Italian literature

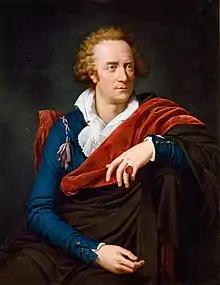
Portrait of Vittorio Alfieri by François-Xavier Fabre

Marino's work, with its sensual metaphorical language and its non-epic structure and morality, stirred up a debate over the rival claims of classical purity and sobriety on the one hand and the excesses of marinism on the other. The debate went on until it was finally decided in favour of the classical by the Accademia dell'Arcadia, whose view of the matter prevailed in Italian criticism well into the 20th century. The Accademia dell'Arcadia was founded by Giovanni Mario Crescimbeni and Gian Vincenzo Gravina in 1690. The "Arcadia" was so called because its chief aim was to imitate the simplicity of the ancient shepherds who were supposed to have lived in Arcadia in the golden age. The poems of the Arcadians are made up of sonnets, madrigals, "canzonette" and blank verse. The one who most distinguished himself among the sonneteers was Felice Zappi. Among the authors of songs, Paolo Rolli was illustrious. Carlo Innocenzo Frugoni was the best known. The members of the Arcadia were almost exclusively men, but at least one woman, Maria Antonia Scalera Stellini, was elected on poetical merits. Vincenzo da Filicaja had a lyric talent, particularly in the songs about Vienna besieged by the Turks.